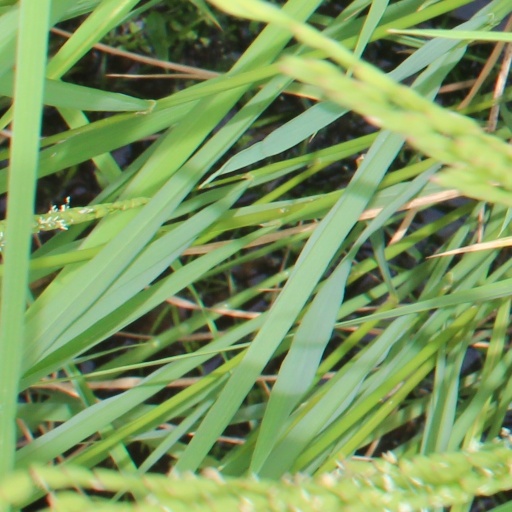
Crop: rice